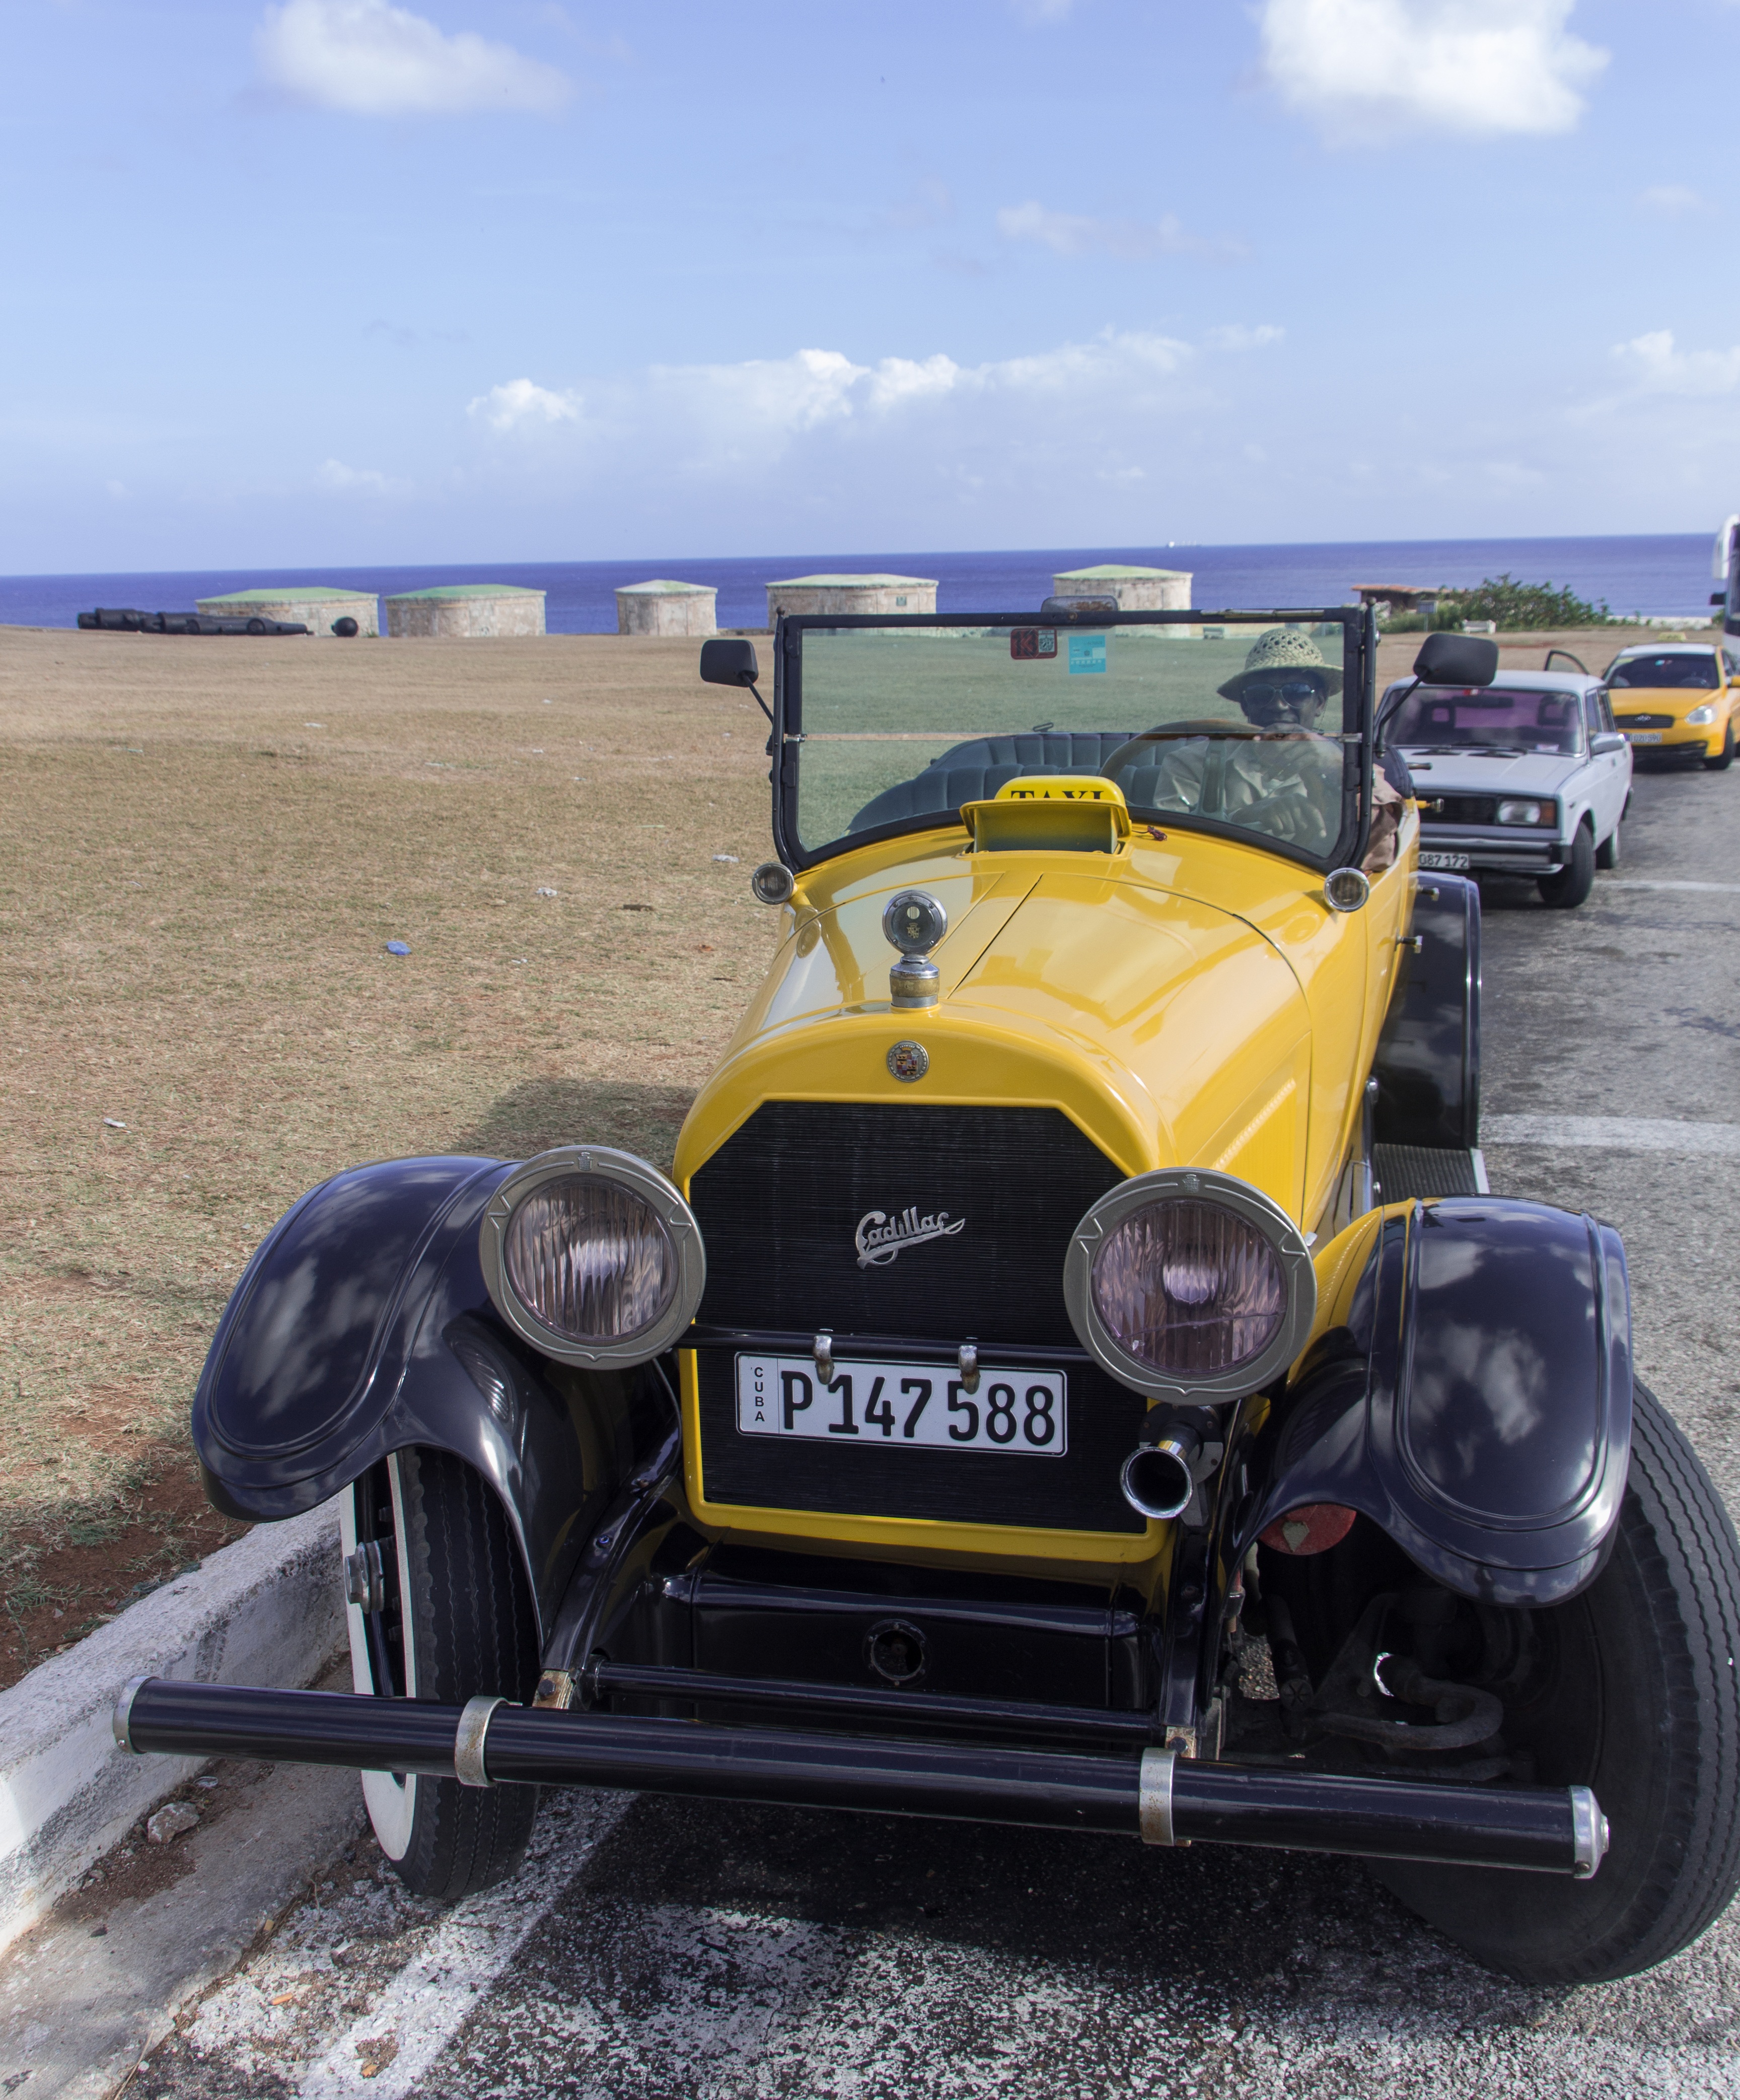
car, vehicle, auto, automotive, sports car, vintage car, cuba, oldtimer, classic, havana, antique car, hot rod, land vehicle, touring car, automobile make, luxury vehicle